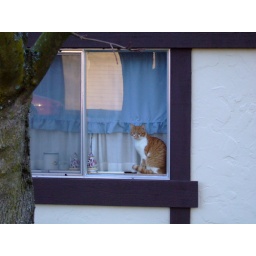
Pretty cat in a window in Northgate